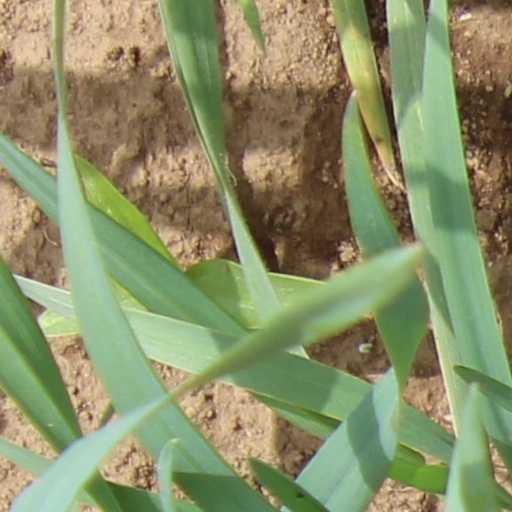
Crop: wheat